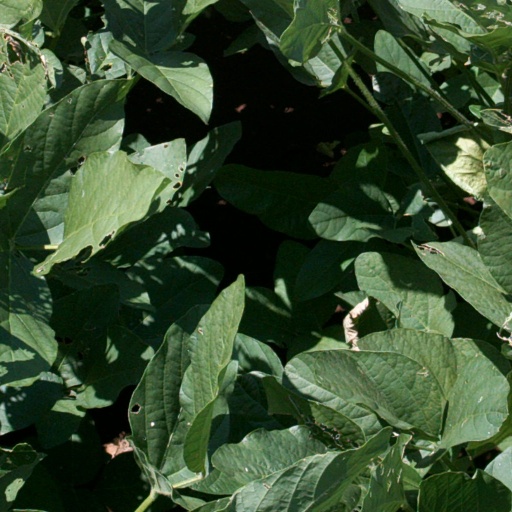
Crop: soybean